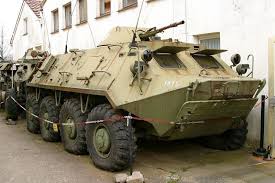
Label: BTR-60